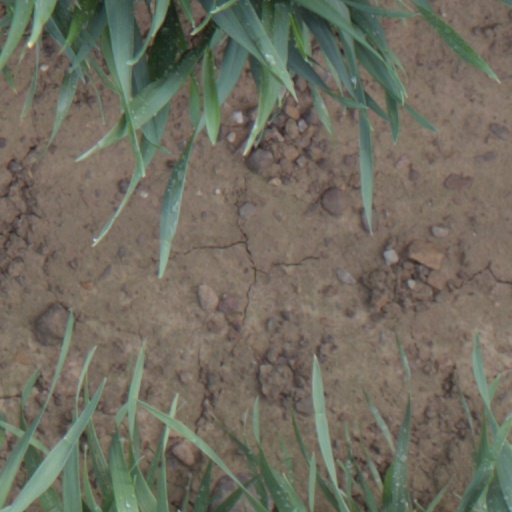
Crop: wheat